Southside Wandsworth

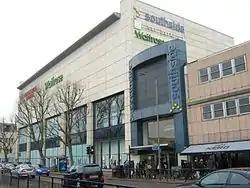
Garratt Lane entrance, showing a redeveloped and extended part of the centre (on the left, with the cinema above the shops), and the lower 1971 structure (on the right)

In February 2010, work started to reconfigure the northern end of the centre, creating larger retail units and an enhanced street frontage, and linking with a major retail and residential development that is scheduled to take place on an adjacent site following the departure of the Ram Brewery from Wandsworth town centre. The smaller units in the North Mall were amalgamated to provide a large anchor store (covering ) let to TK Maxx.